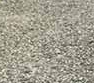
Surface type: gravel